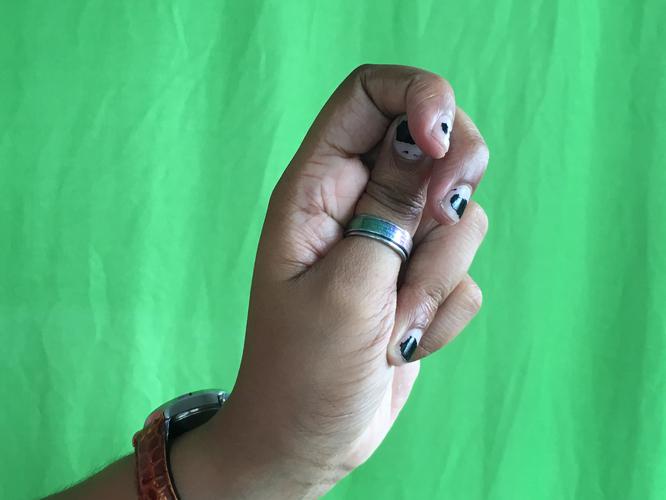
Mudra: Katakamukha_2
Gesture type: single_hand